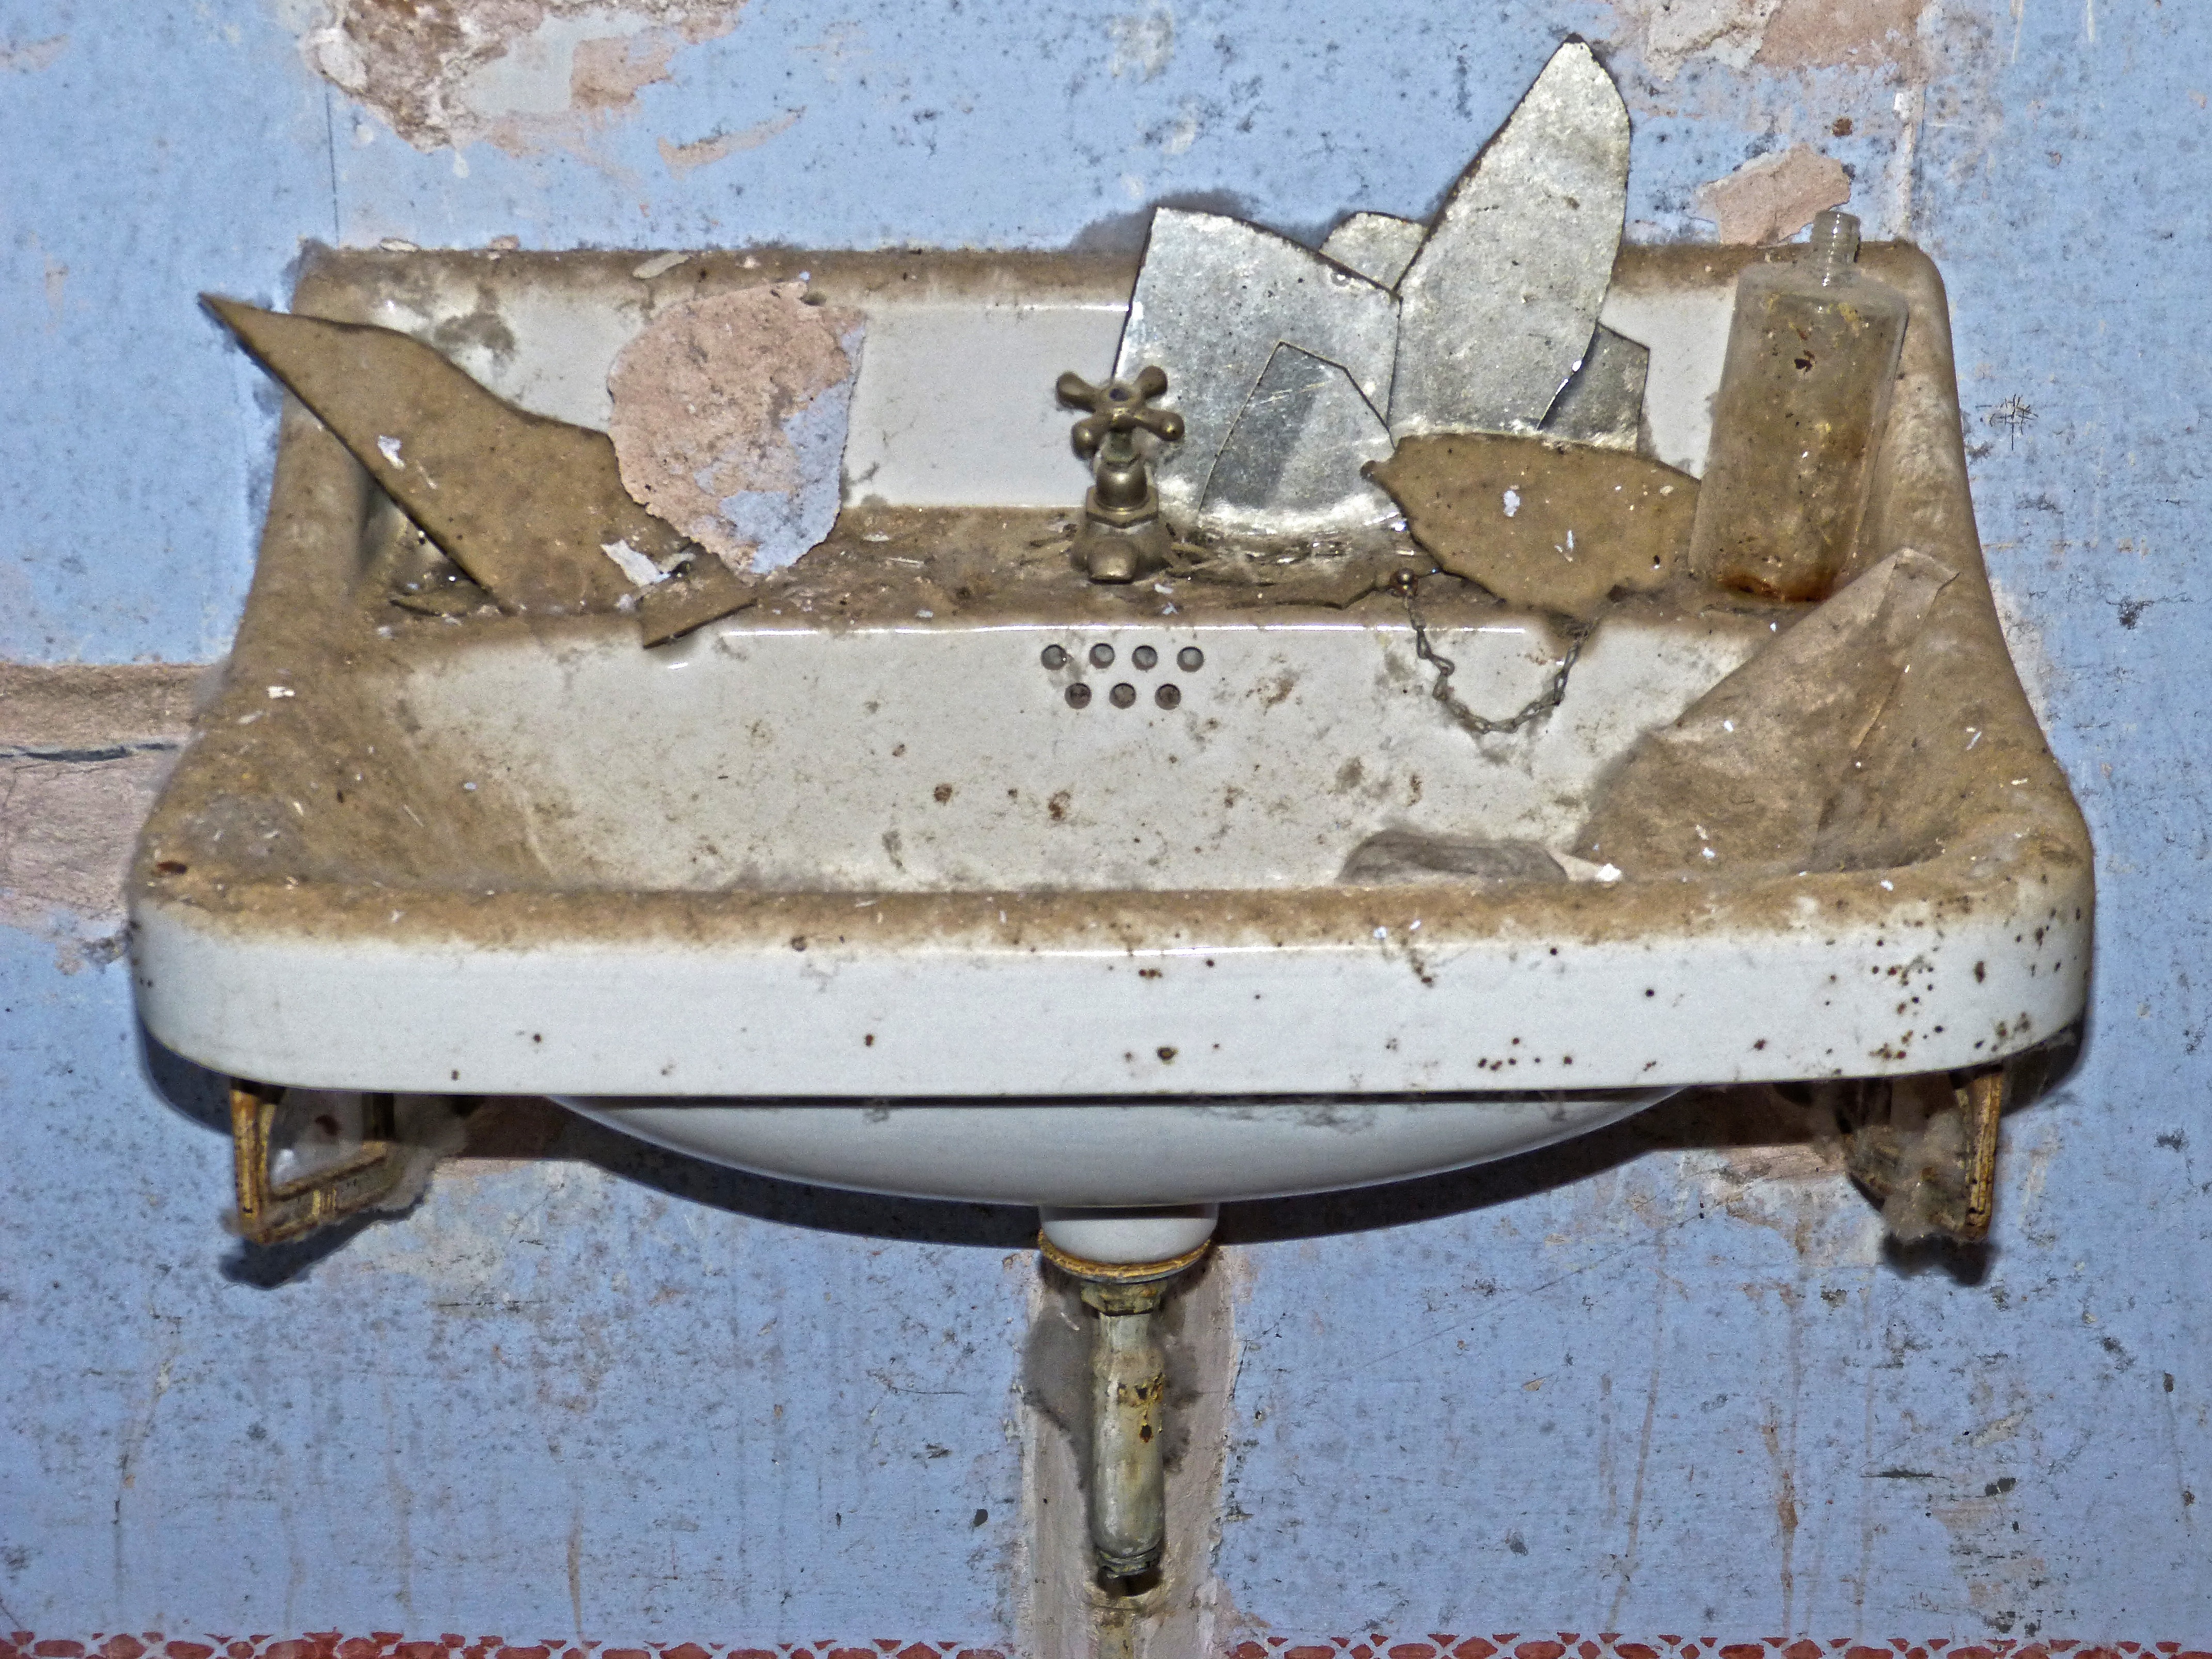
wood, antique, old, abandoned, sink, furniture, material, bathroom, tap, porcelain, man made object